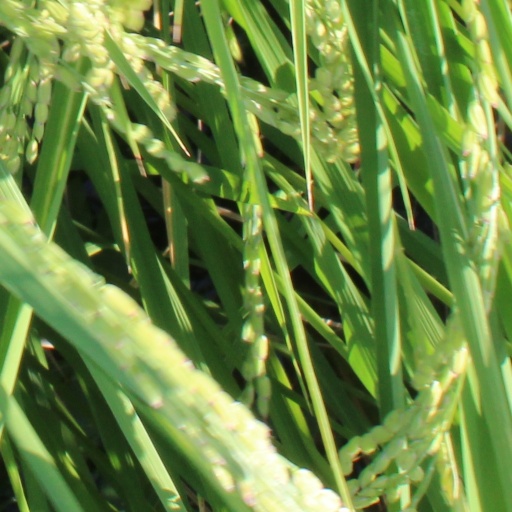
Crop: rice